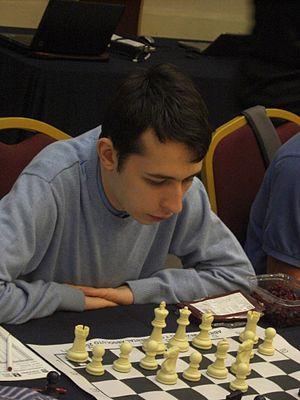
Aleksandr Lenderman est un joueur d'échecs américain né le 23 septembre 1989 à Leningrad. Champion du monde cadets en 1997, il a reçu le titre de grand maître international en 2010.